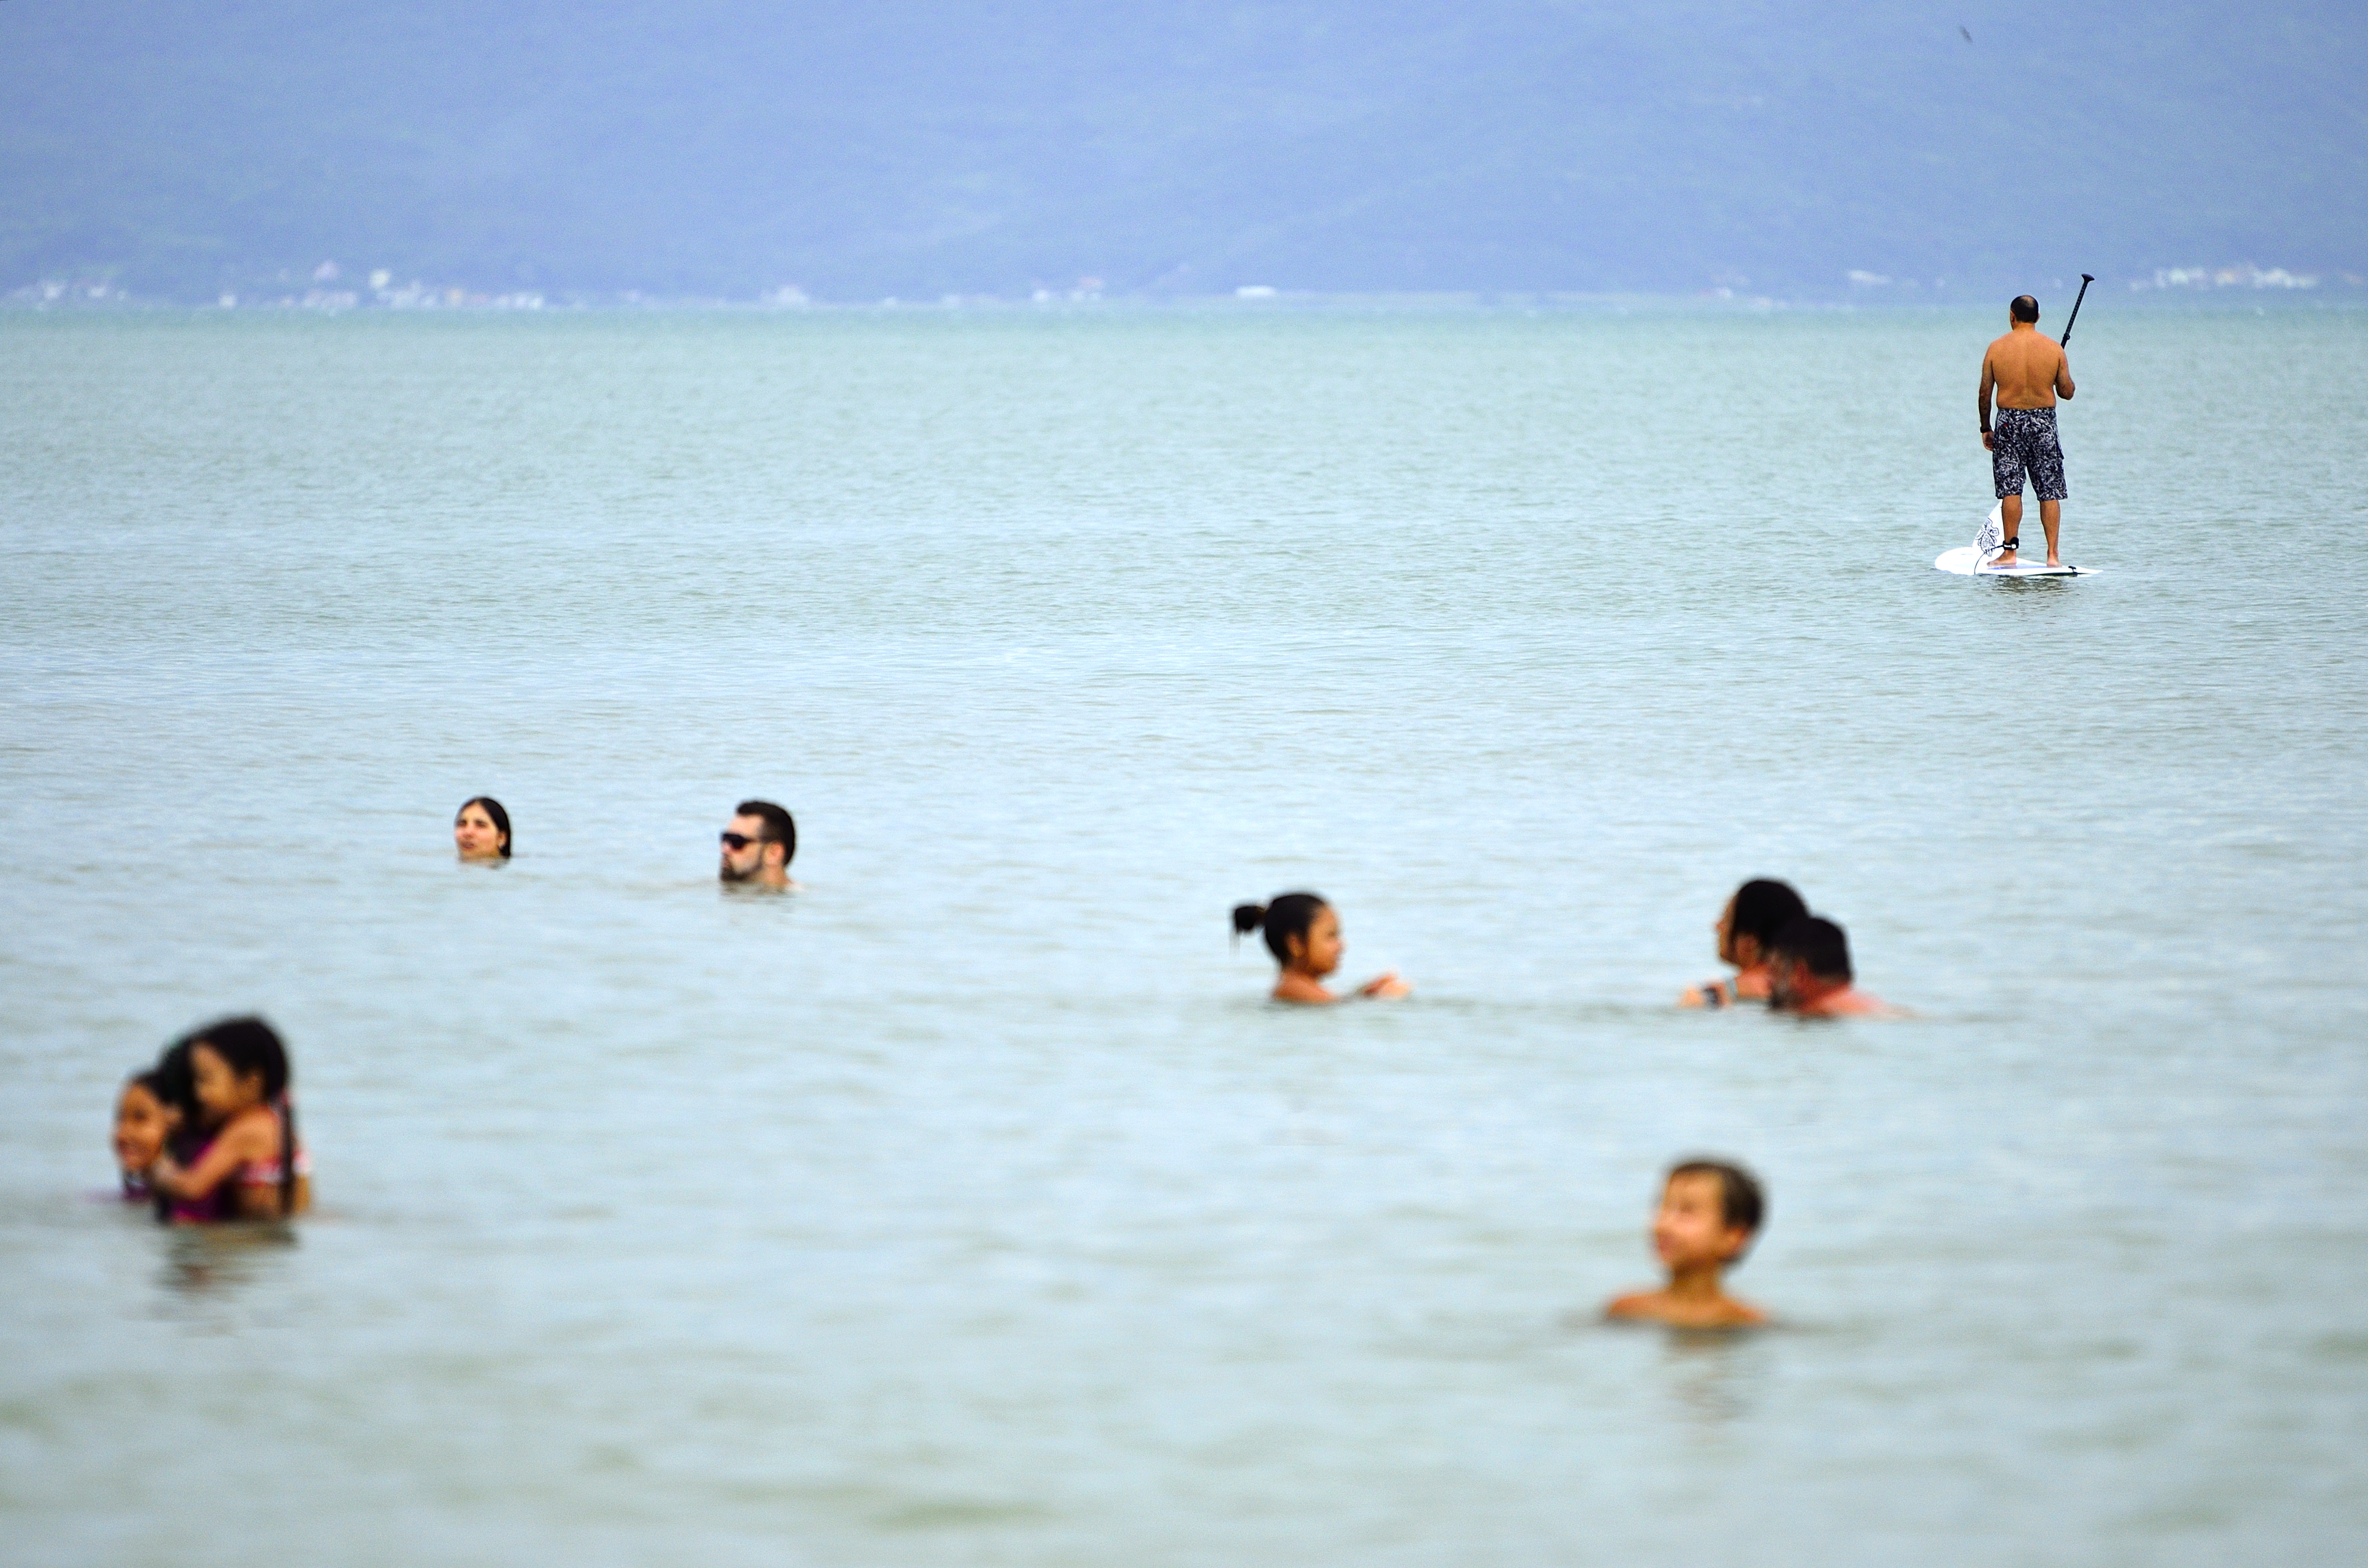
beach, sea, coast, ocean, wave, vacation, bay, arena, mar, verano, sol, praia, florianopolis, floripa, vacaciones, santacatarina, standup, wind wave